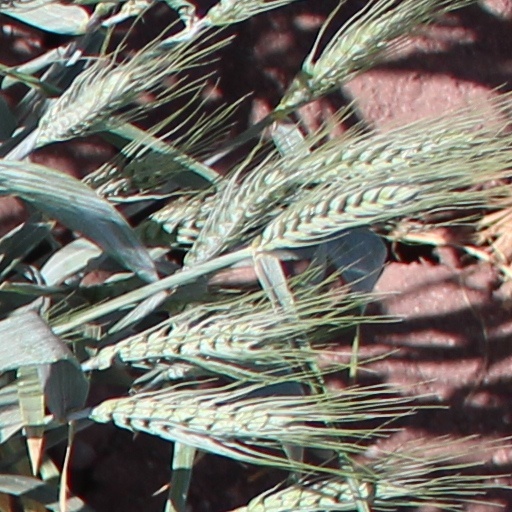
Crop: wheat